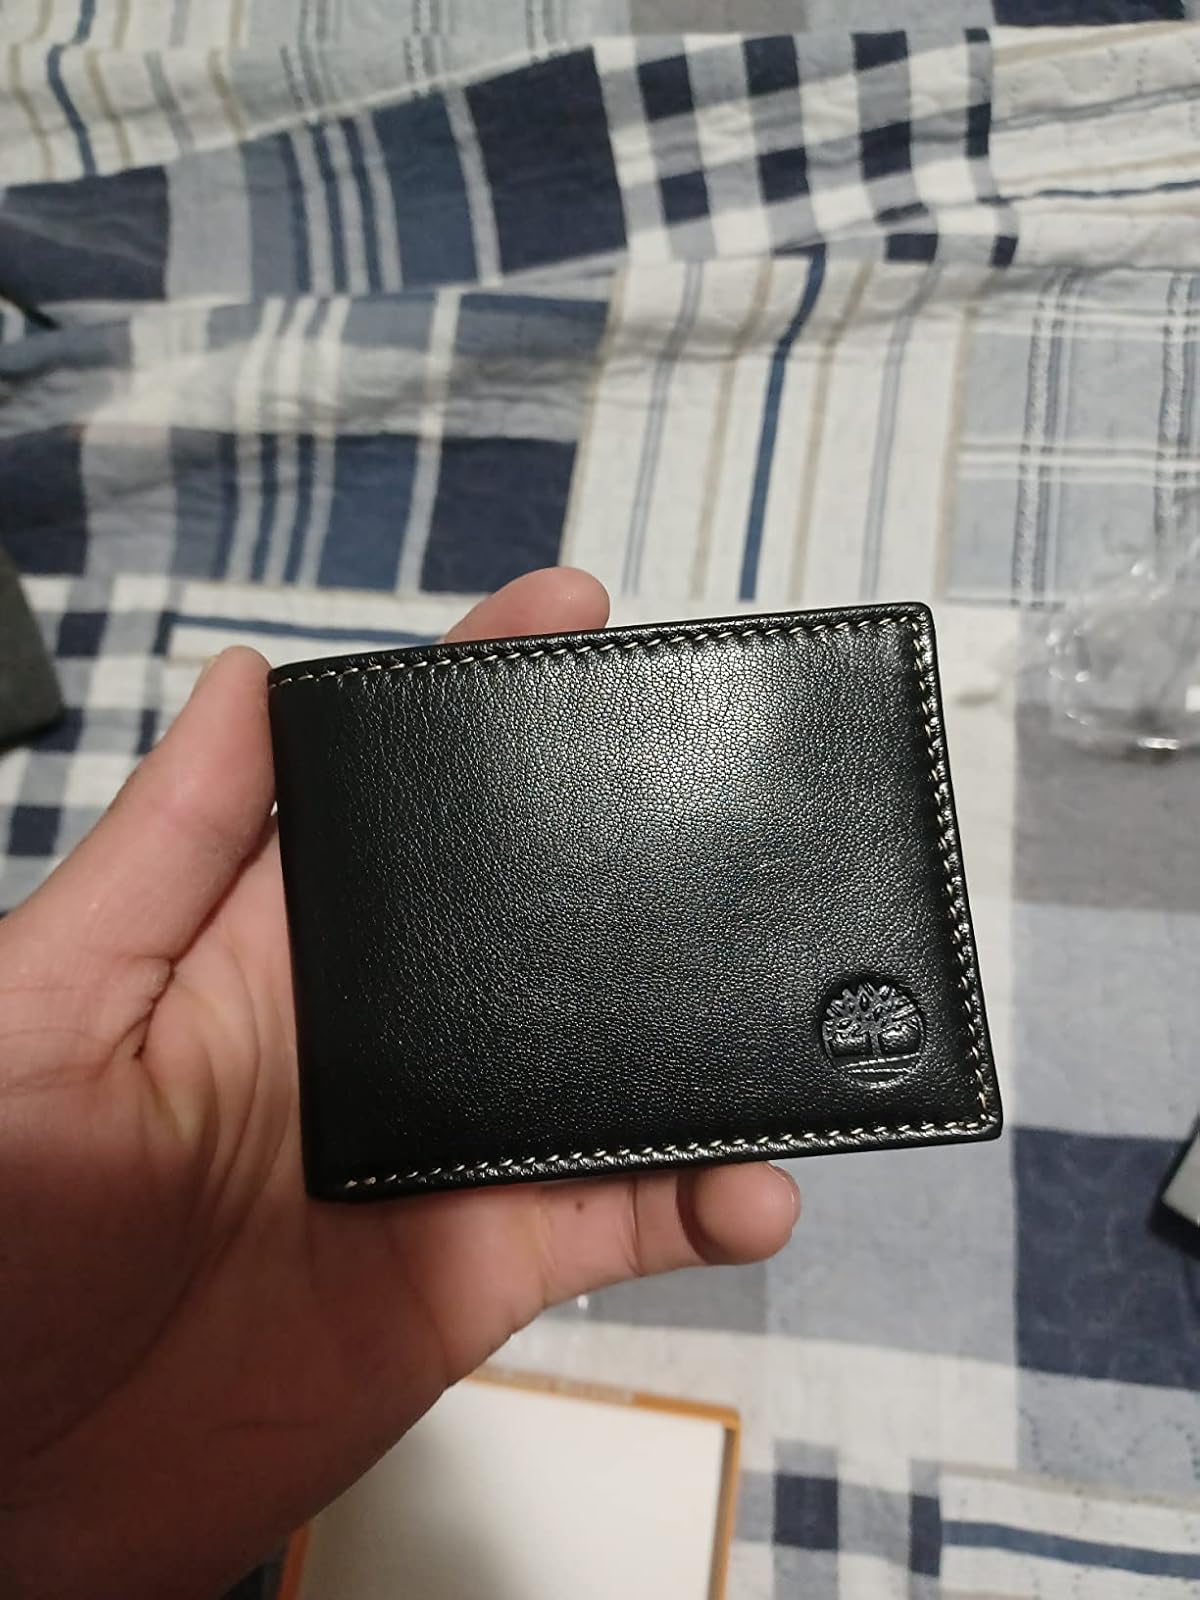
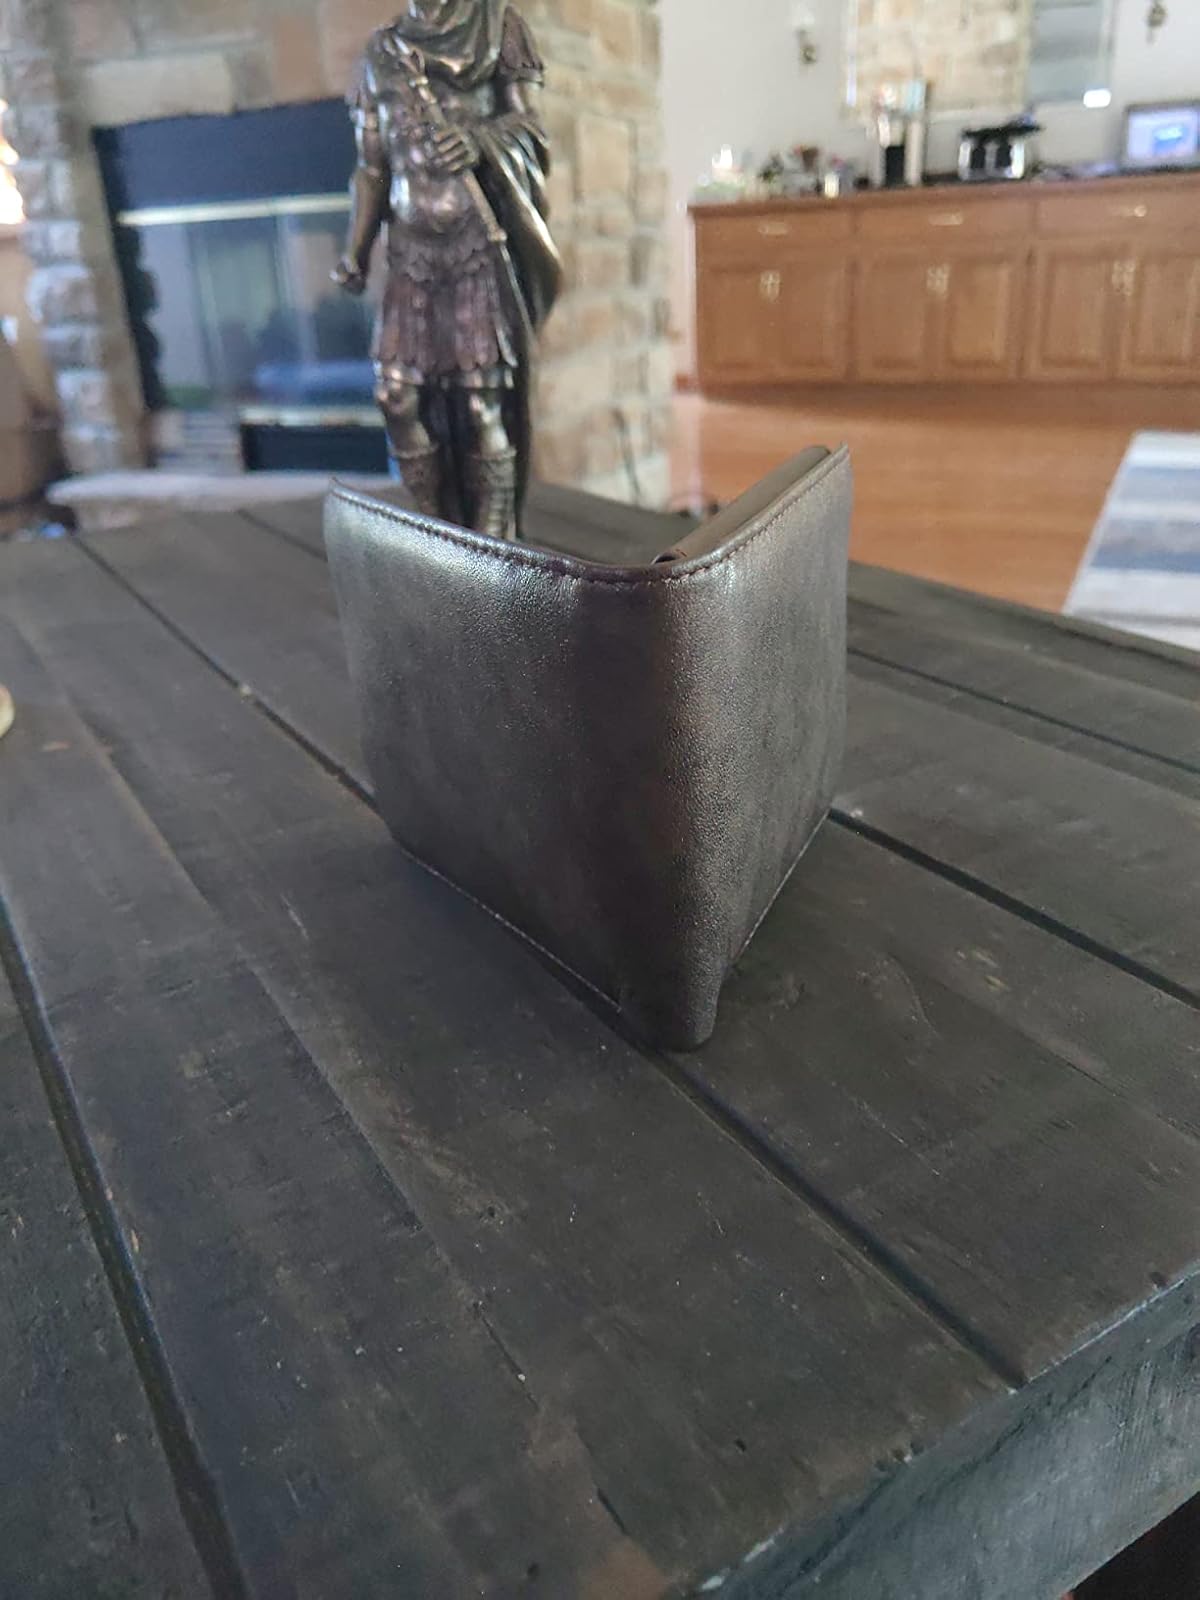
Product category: accessories_wallet
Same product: no